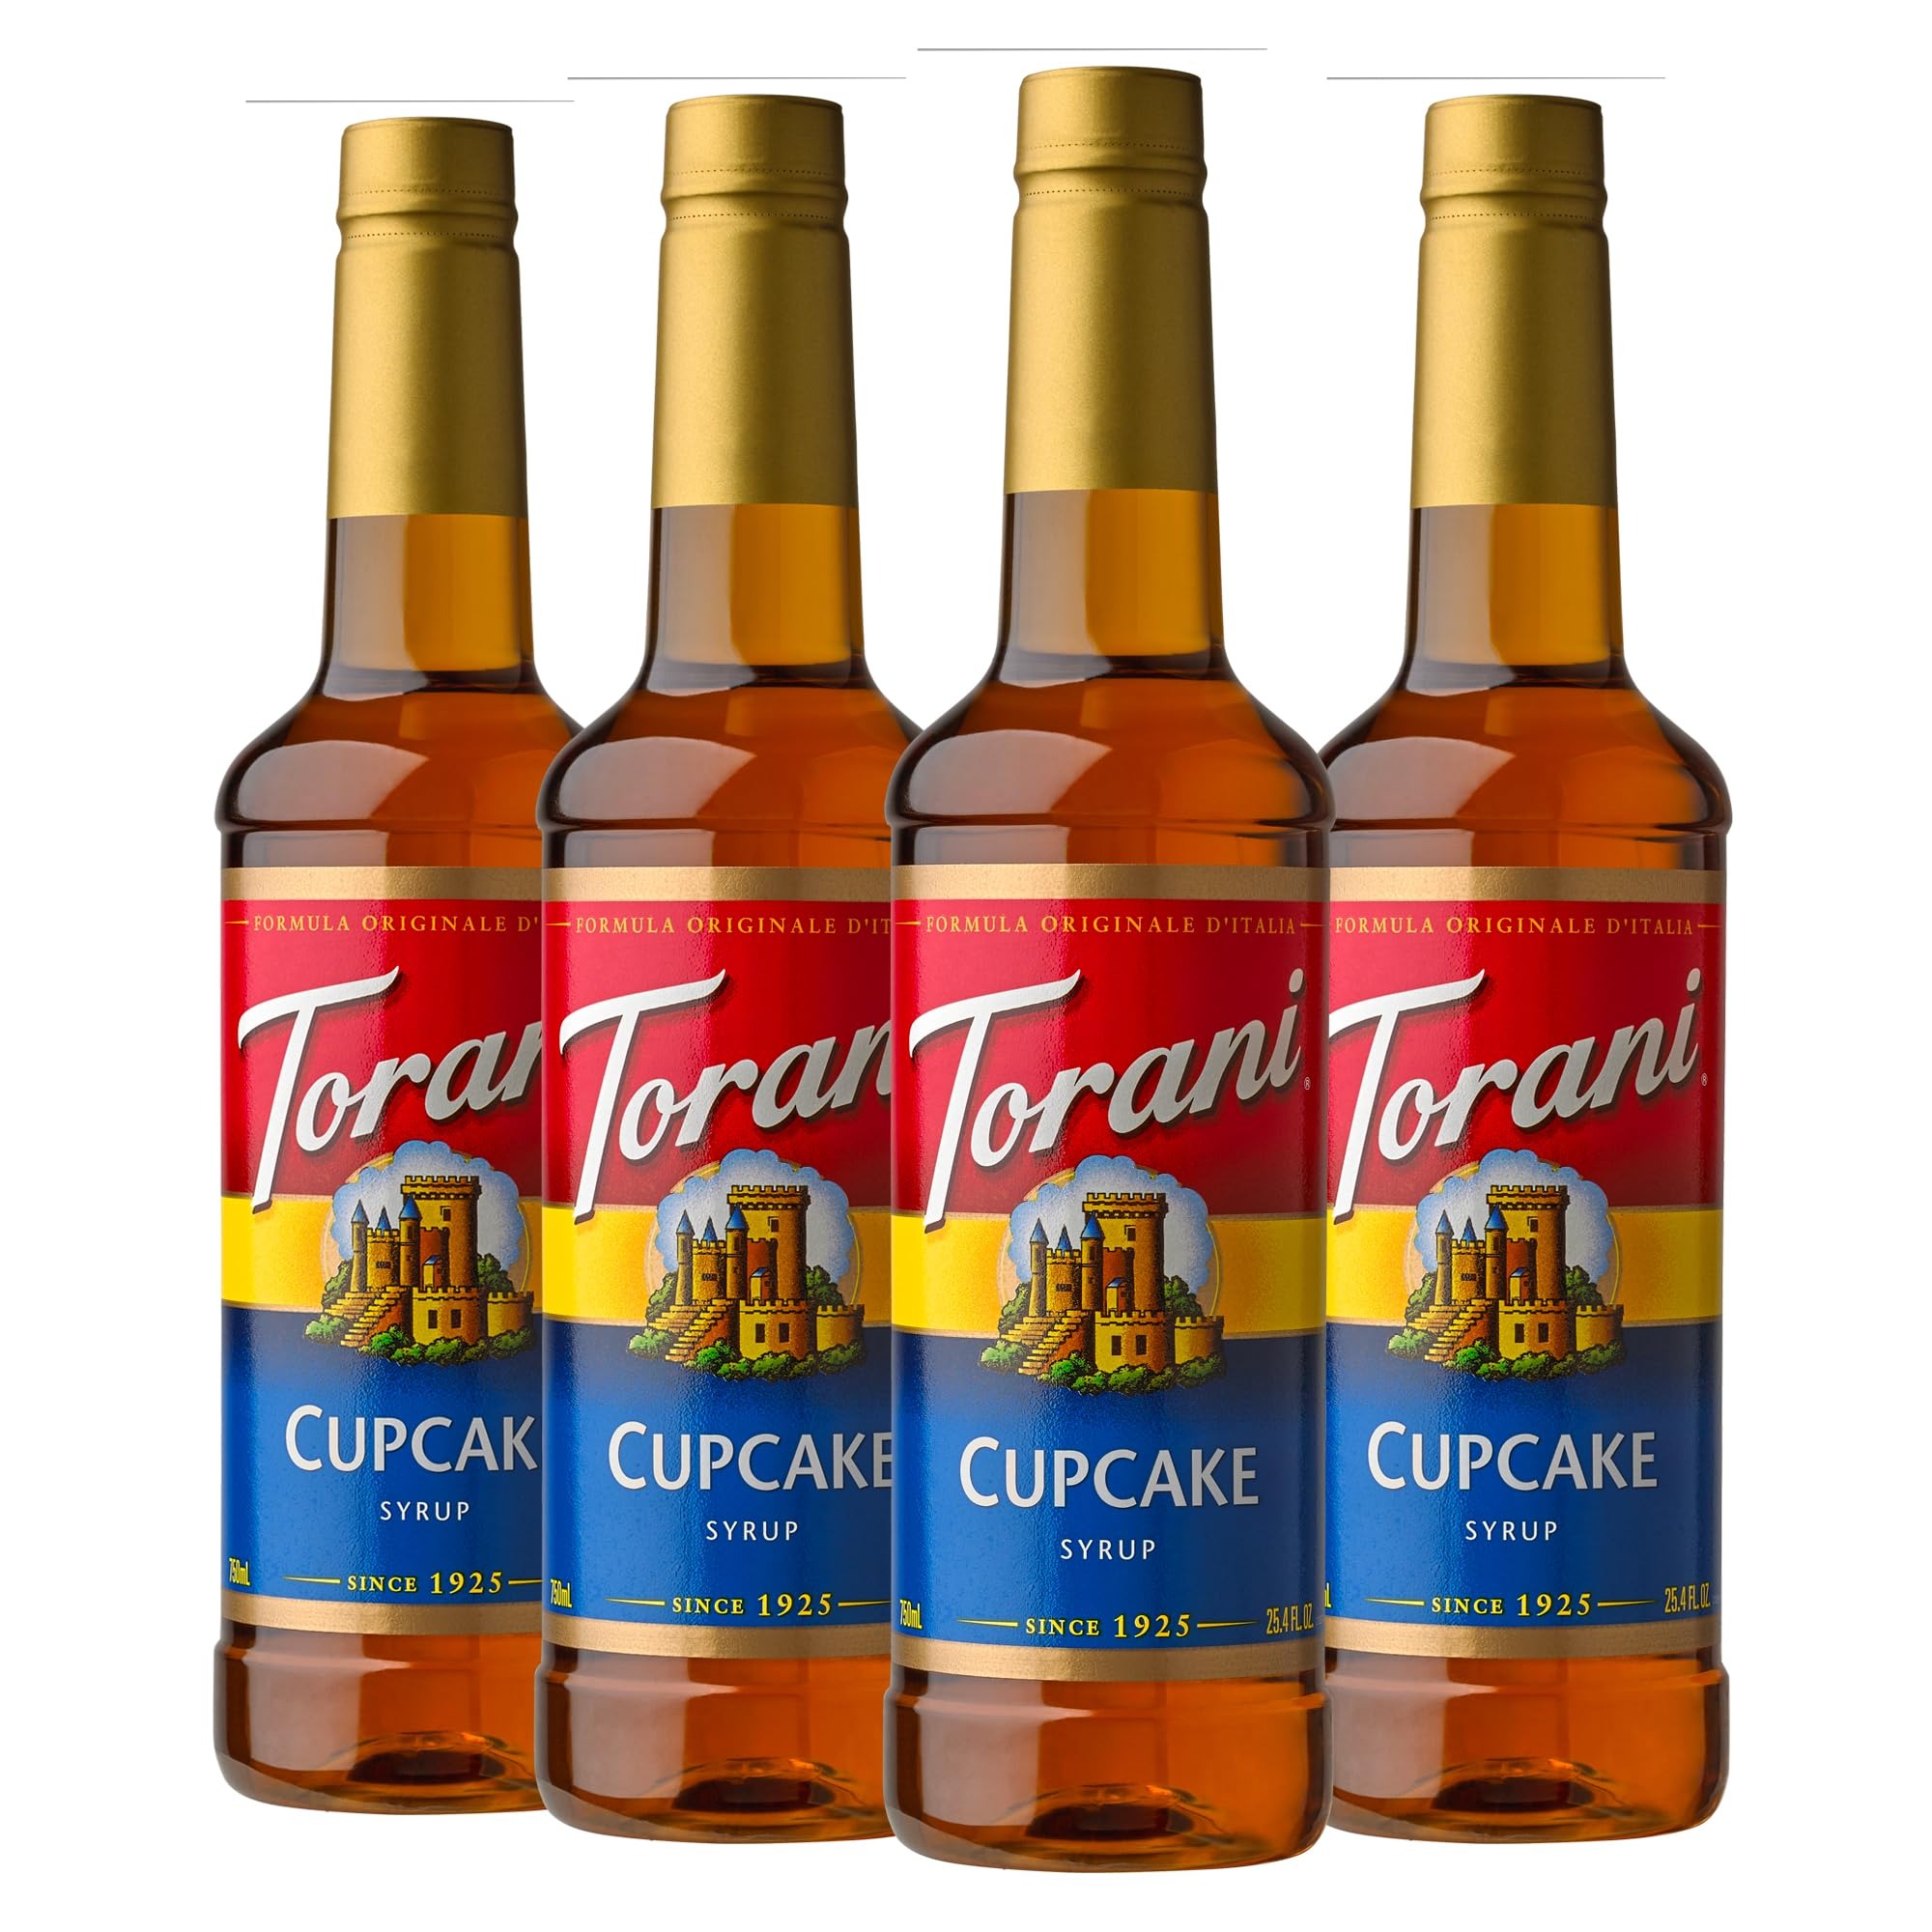
Item Name: Torani Flavored Drink Syrup, Cupcake, 25.4 Fl Oz (Pack of 4)
Bullet Point 1: Founded in San Francisco in 1925 with handwritten family recipes brought home from Italy, Torani now crafts over 100 tantalizing flavors to help you embrace your inner flavorista
Bullet Point 2: From caramel to vanilla to pumpkin spice to lavender and everything in between, our syrups and sauces help you create delicious beverages; Also available in sugar free, zero calorie flavors
Bullet Point 3: Perfect for flavored teas, lemonade, smoothies, energy drinks, refreshers, boba tea, water enhancers, Italian soda, coffee, lattes, cocktails and mocktails, snow cones, sparkling water, yogurt, overnight oats and more
Value: 101.6
Unit: Fl Oz

Price: 19.56